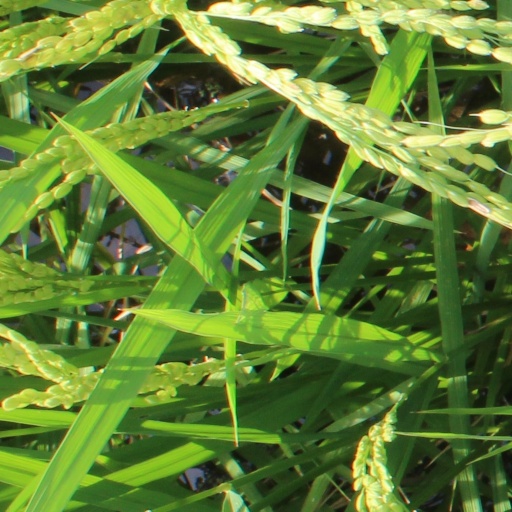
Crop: rice